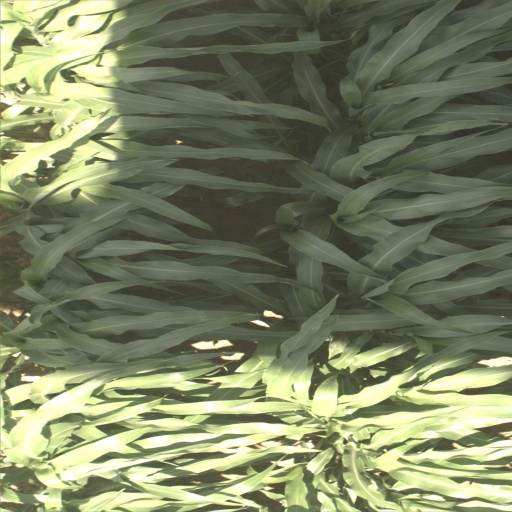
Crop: sorghum